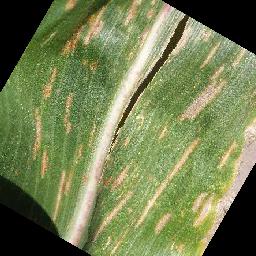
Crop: corn
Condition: (maize)_cercospora_spot_gray_spot